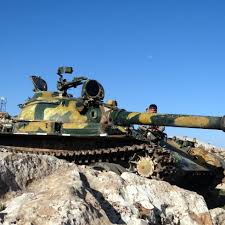
Label: T-62